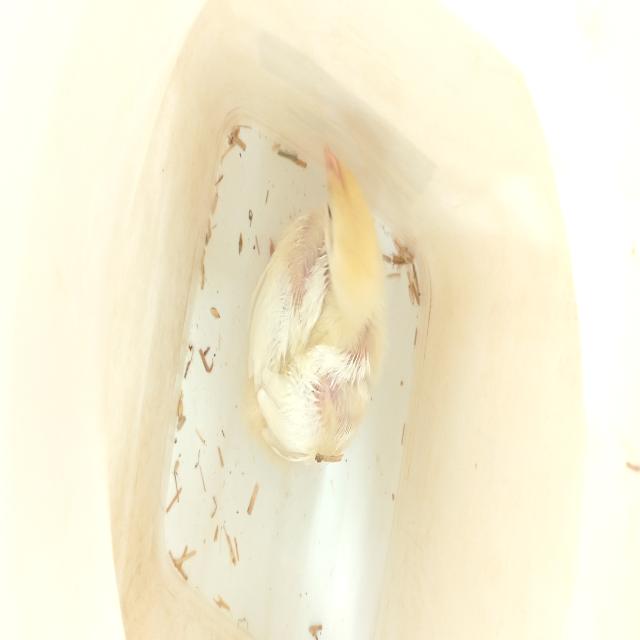
Weight: 371 g